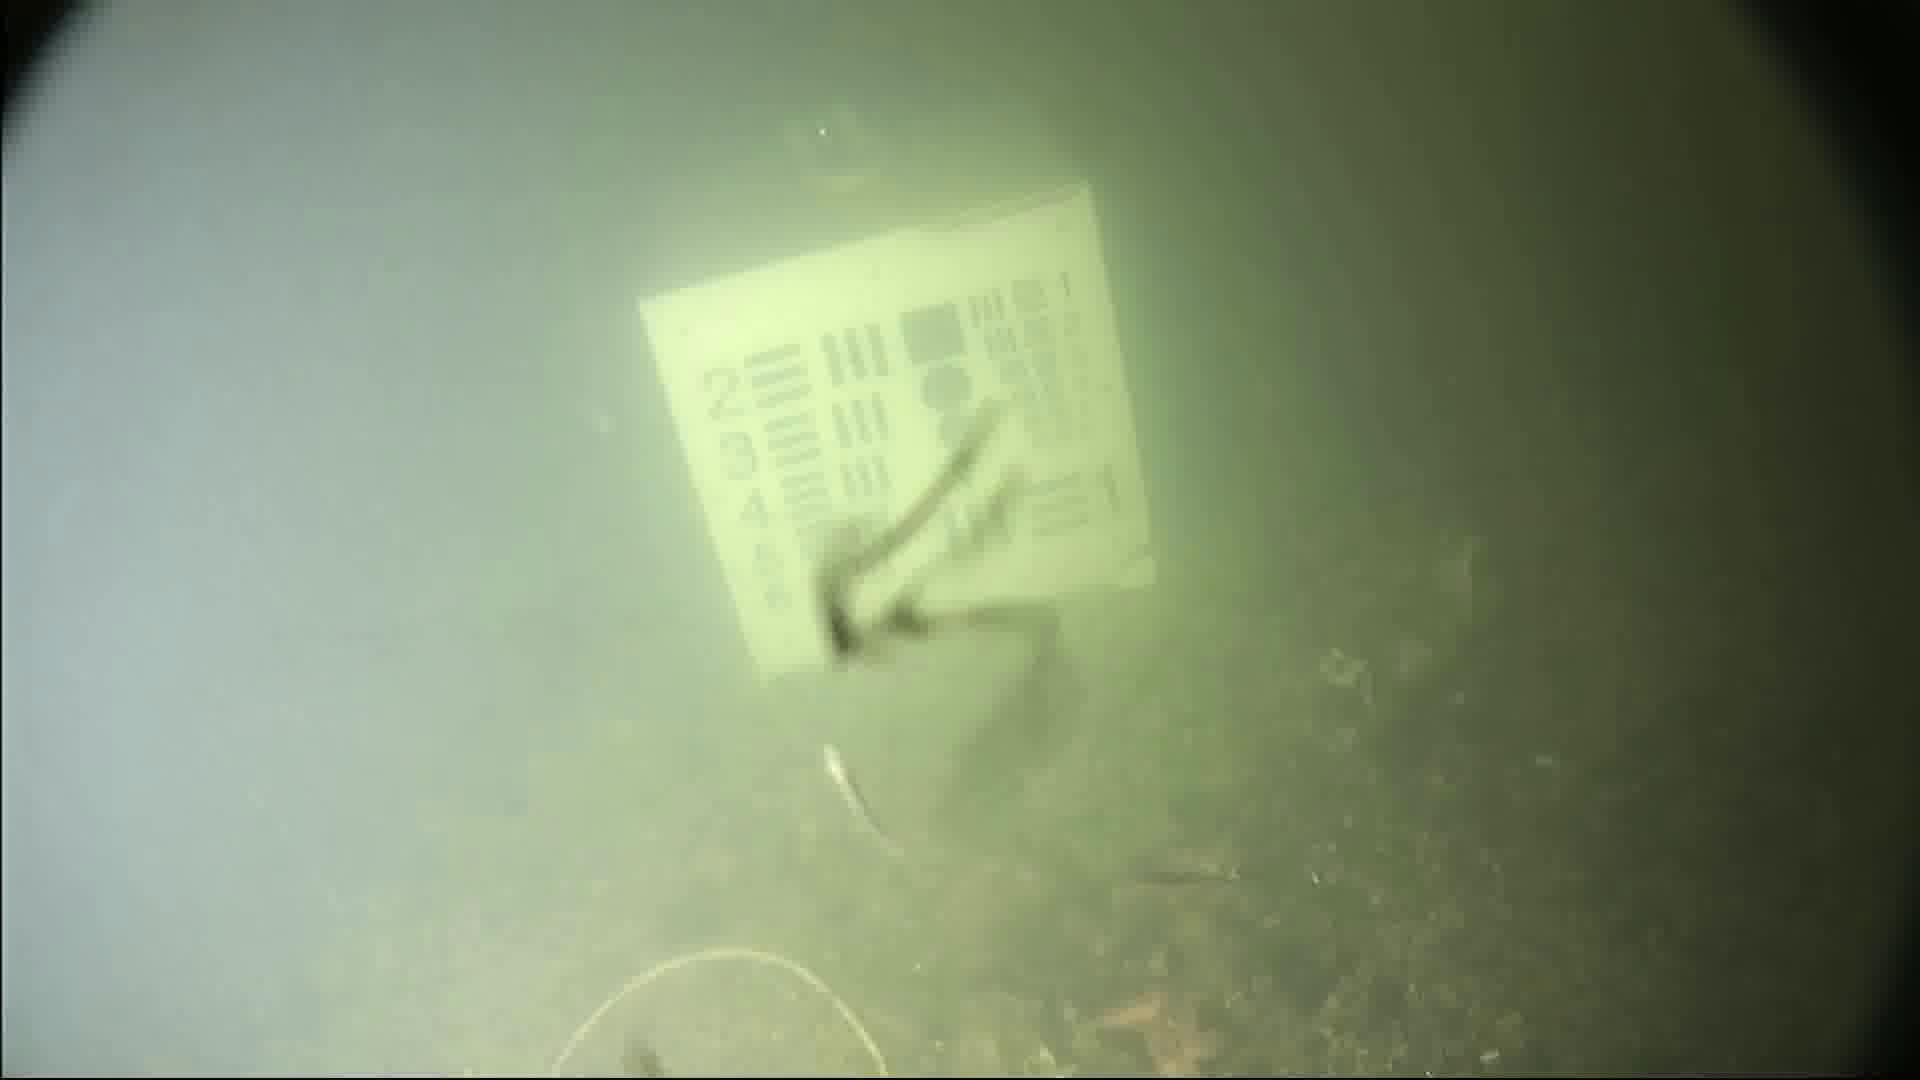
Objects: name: small_fish
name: starfish